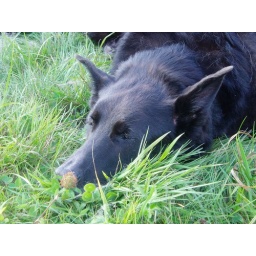
Sam sleeping in the grass in roscoe